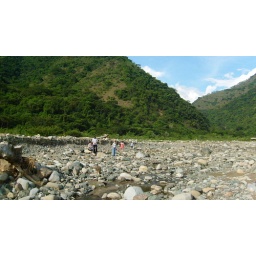
Looking for interesting rocks in the river bed